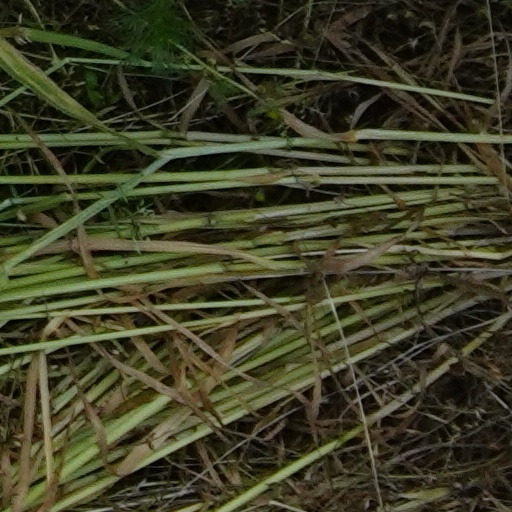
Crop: wheat